High Watch

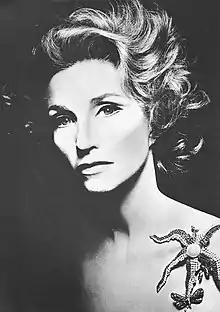
American socialite Rebekah Harkness purchased High Watch in 1948.

Stephen Vanderburgh Harkness was a progenitor of the extended Harkness family. He and his step-brother Henry Flagler invested heavily with John D. Rockefeller in Rockefeller, Andrews & Flagler, the corporate forerunner to Standard Oil. Harkness became the second-largest shareholder, which made him extremely wealthy. Harkness was a silent partner, though he served on Standard Oil's board of directors until his 1888 death.